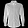
Label: Shirt